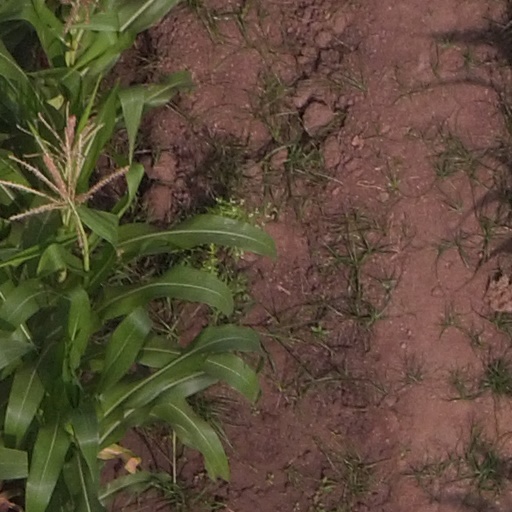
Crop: maize; corn